755

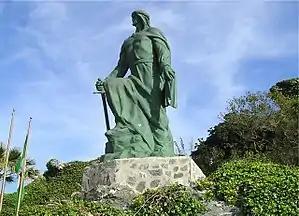
Statue of Abd al-Rahman I (731–788)

Year 755 (DCCLV) was a common year starting on Wednesday of the Julian calendar. The denomination 755 for this year has been used since the early medieval period, when the Anno Domini calendar era became the prevalent method in Europe for naming years.